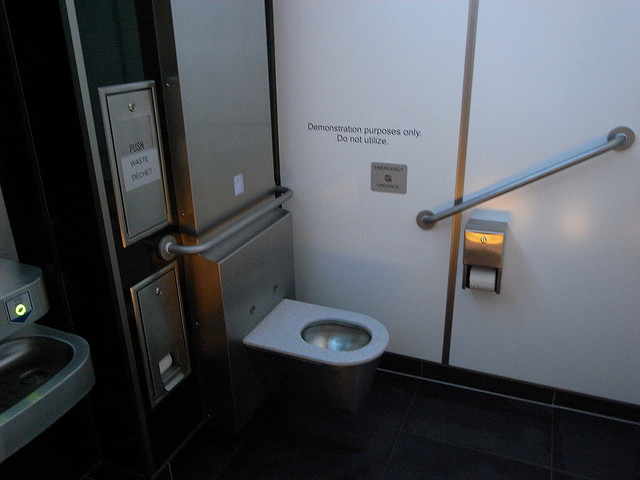
user: Given an image and a question. Answer the question in a short answer. Question: What are the panels on the wall used for? Short Answer:
assistant: privacy